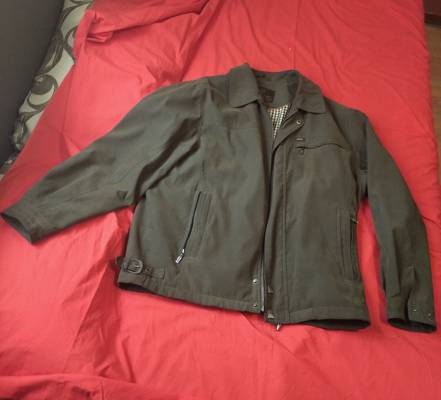
Waste category: clothes